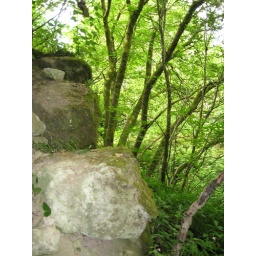
View over the castle wall